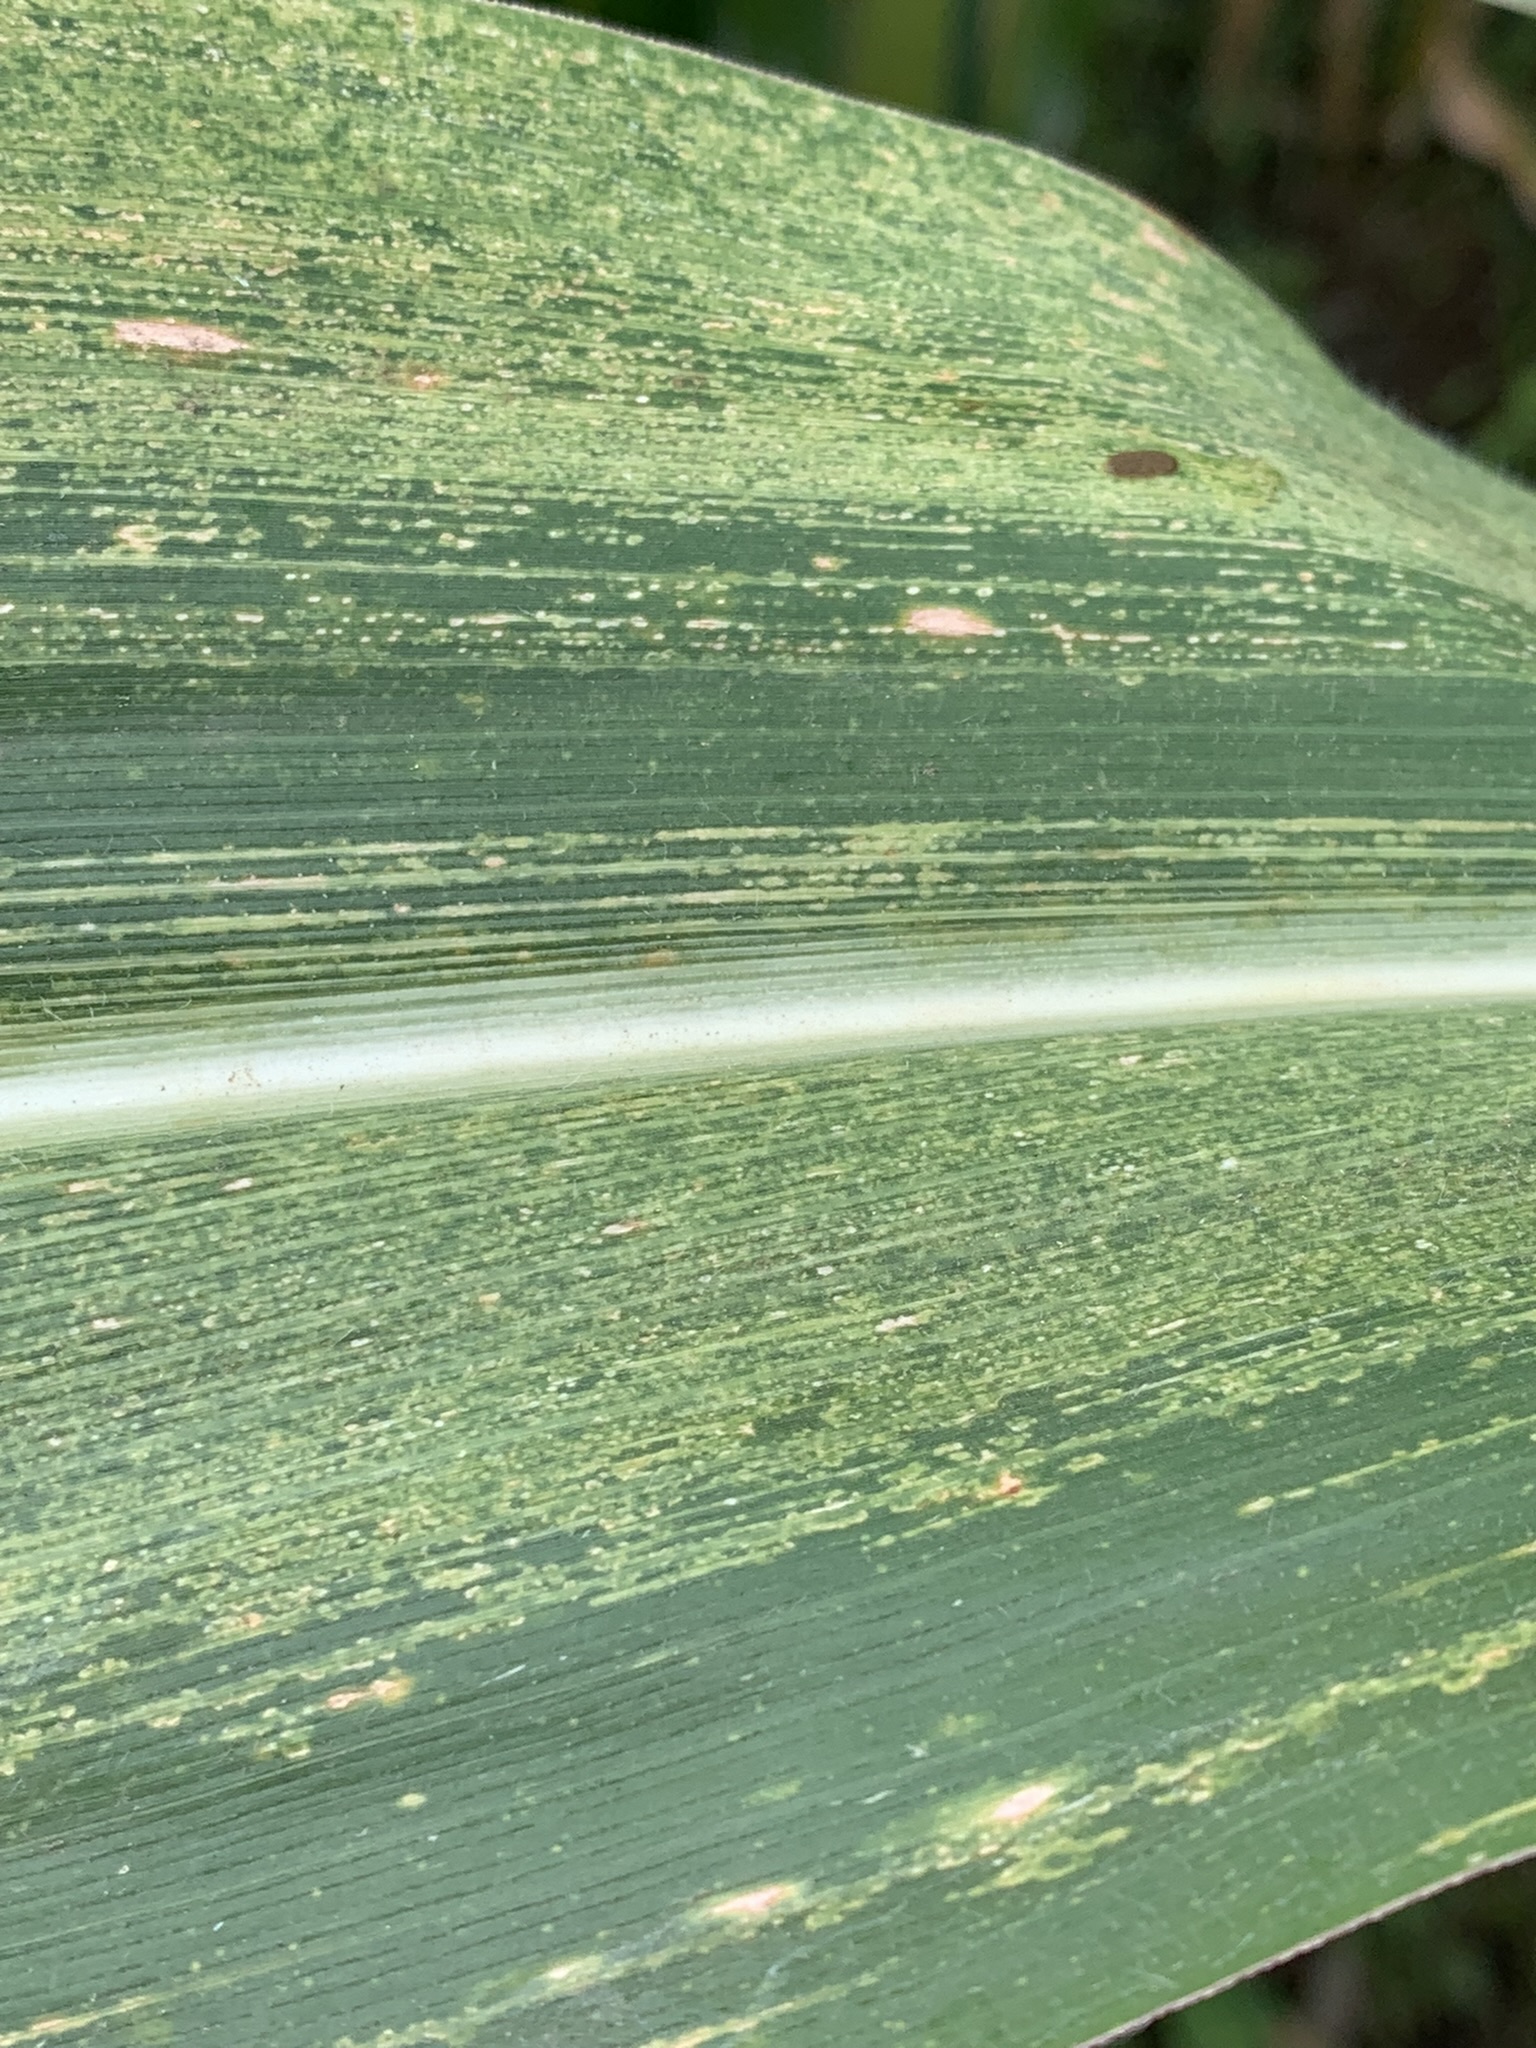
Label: MSV